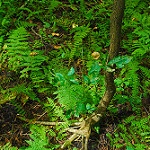
Scene: Outdoor